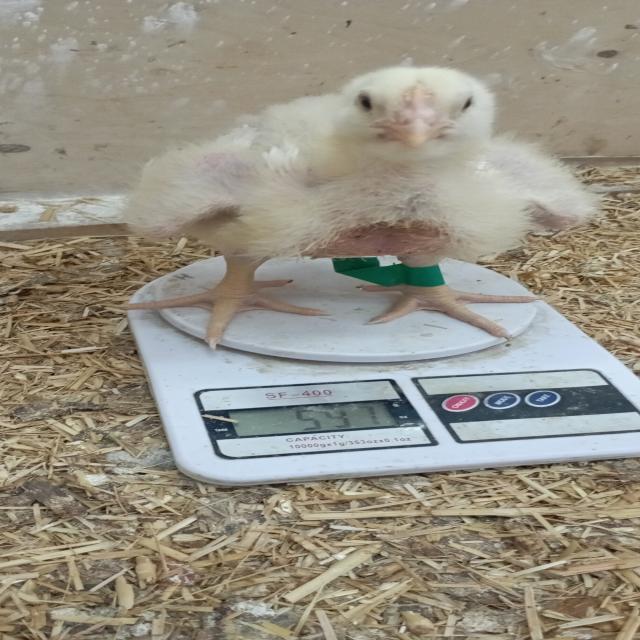
Weight: 547 g